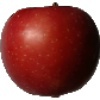
Label: braeburn_apple